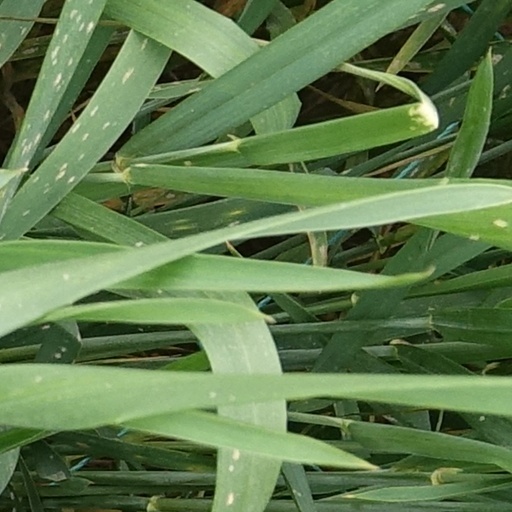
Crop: wheat